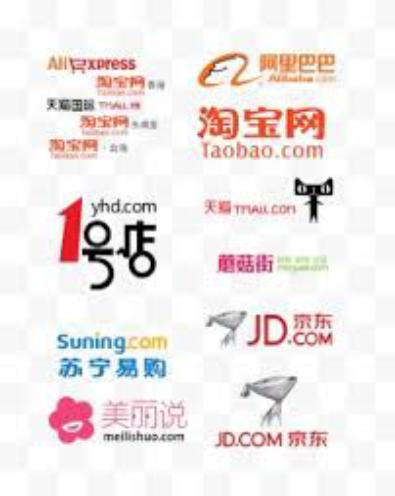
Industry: Electronic